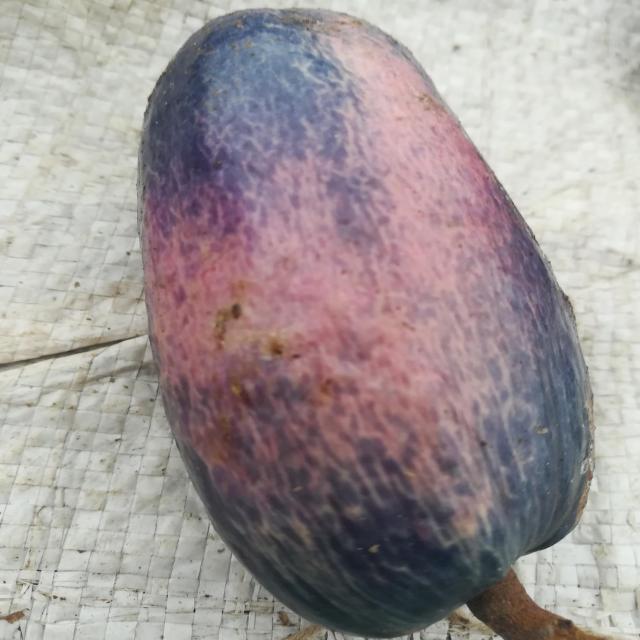
Plum grade: unripe